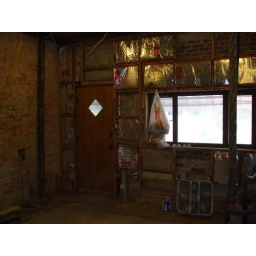
Looking at the front door of the house in the living room